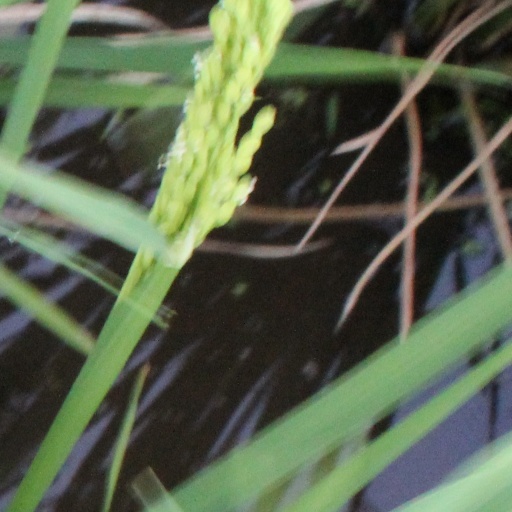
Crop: rice